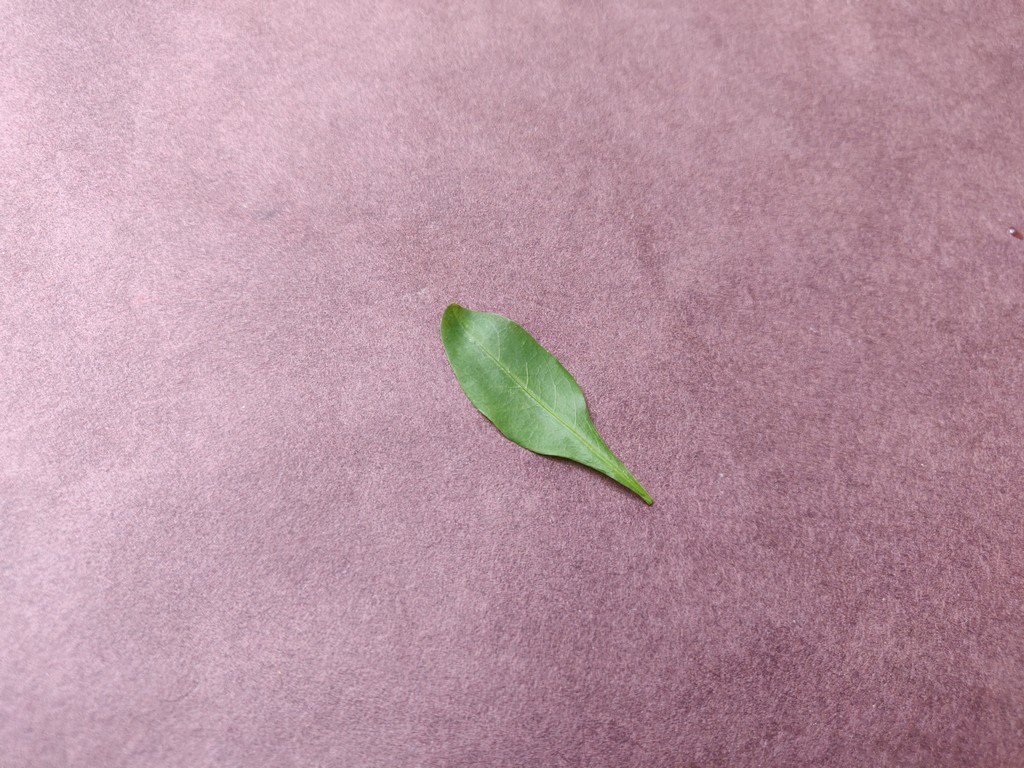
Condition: Healthy
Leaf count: single
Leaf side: front